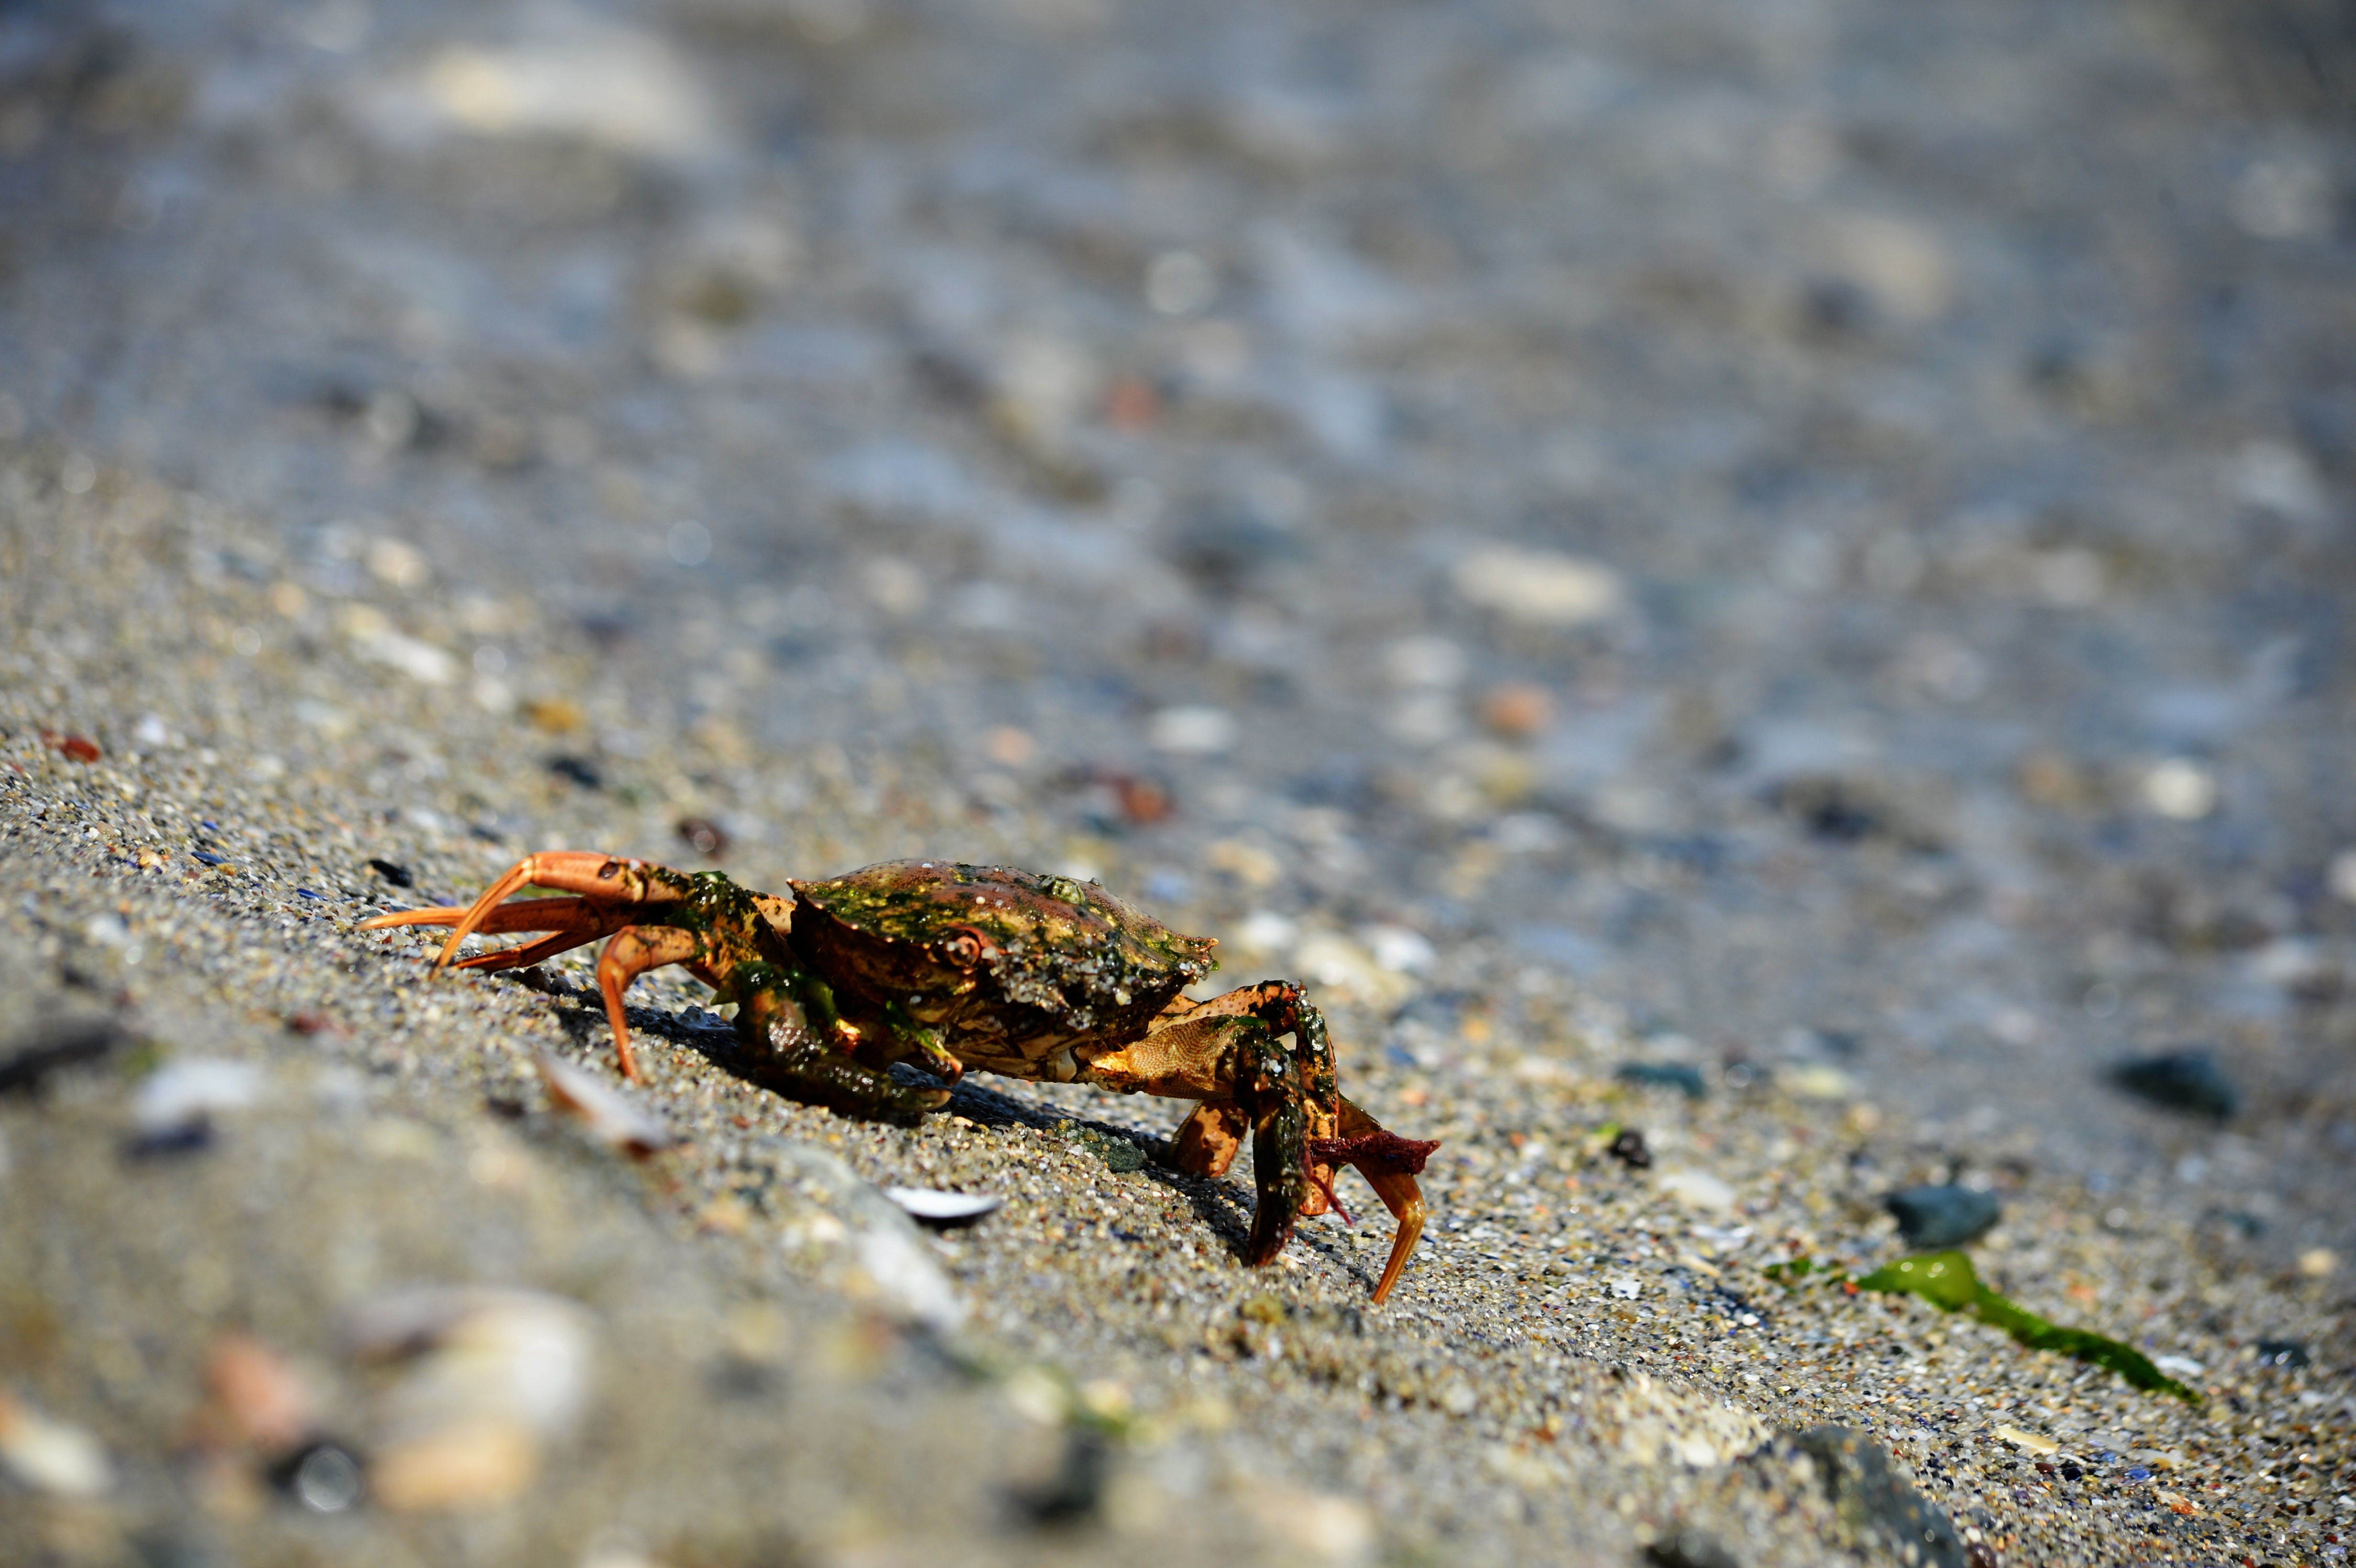
nature, photography, leaf, city, wildlife, insect, fauna, invertebrate, close up, istanbul, macro photography, beylikd z